Lilo & Stitch

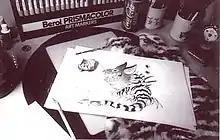
A 1985 concept sketch of Stitch by the character's creator Chris Sanders

In 1985, after graduating from California Institute of the Arts, Chris Sanders had created the character of Stitch for an unsuccessful children's book pitch. He said, "I wanted to do a children's book about this little creature that lived in a forest. It was a bit of a monster with no real explanation as to where it came from." He found condensing the story to be difficult, though, and abandoned the project. In 1987, Walt Disney Feature Animation hired him for their newly formed visual development department. His first project was "The Rescuers Down Under" (1990), but he soon transitioned into storyboarding. After that, Sanders created storyboard sequences for "Beauty and the Beast" (1991) and "The Lion King" (1994), and was promoted to head of story on "Mulan" (1998).